Brendon Julian

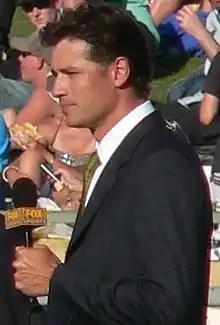
Julian in 2008

Brendon Paul Julian (born 10 August 1970) is an Australian cricket commentator and former cricketer. He played in 7 Tests and 25 ODIs from 1993 to 1999. He was an AIS Australian Cricket Academy scholarship holder in 1989. Julian was a part of the Australian team that won the 1999 Cricket World Cup.